PSO-1

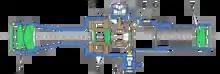
Original PSO-1 internals; 1 = ocular optical elements, 2 = horizontal and vertical adjustment system, 3 = optical erector elements, 4 = etched reticle optical element, 5 = infrared detector screen, 6 = light filter, 7 = objective optical elements

The PSO-1M2-1 Used on the VSS Vintorez and AS VAL features a unique reticle, and elevation turret calibrated for the 9×39mm cartridge. The reticle features a stadiametric rangefinder, ranging out to 400 meters and a single chevron as an aiming point with vertical stadia lines for a windage hold.